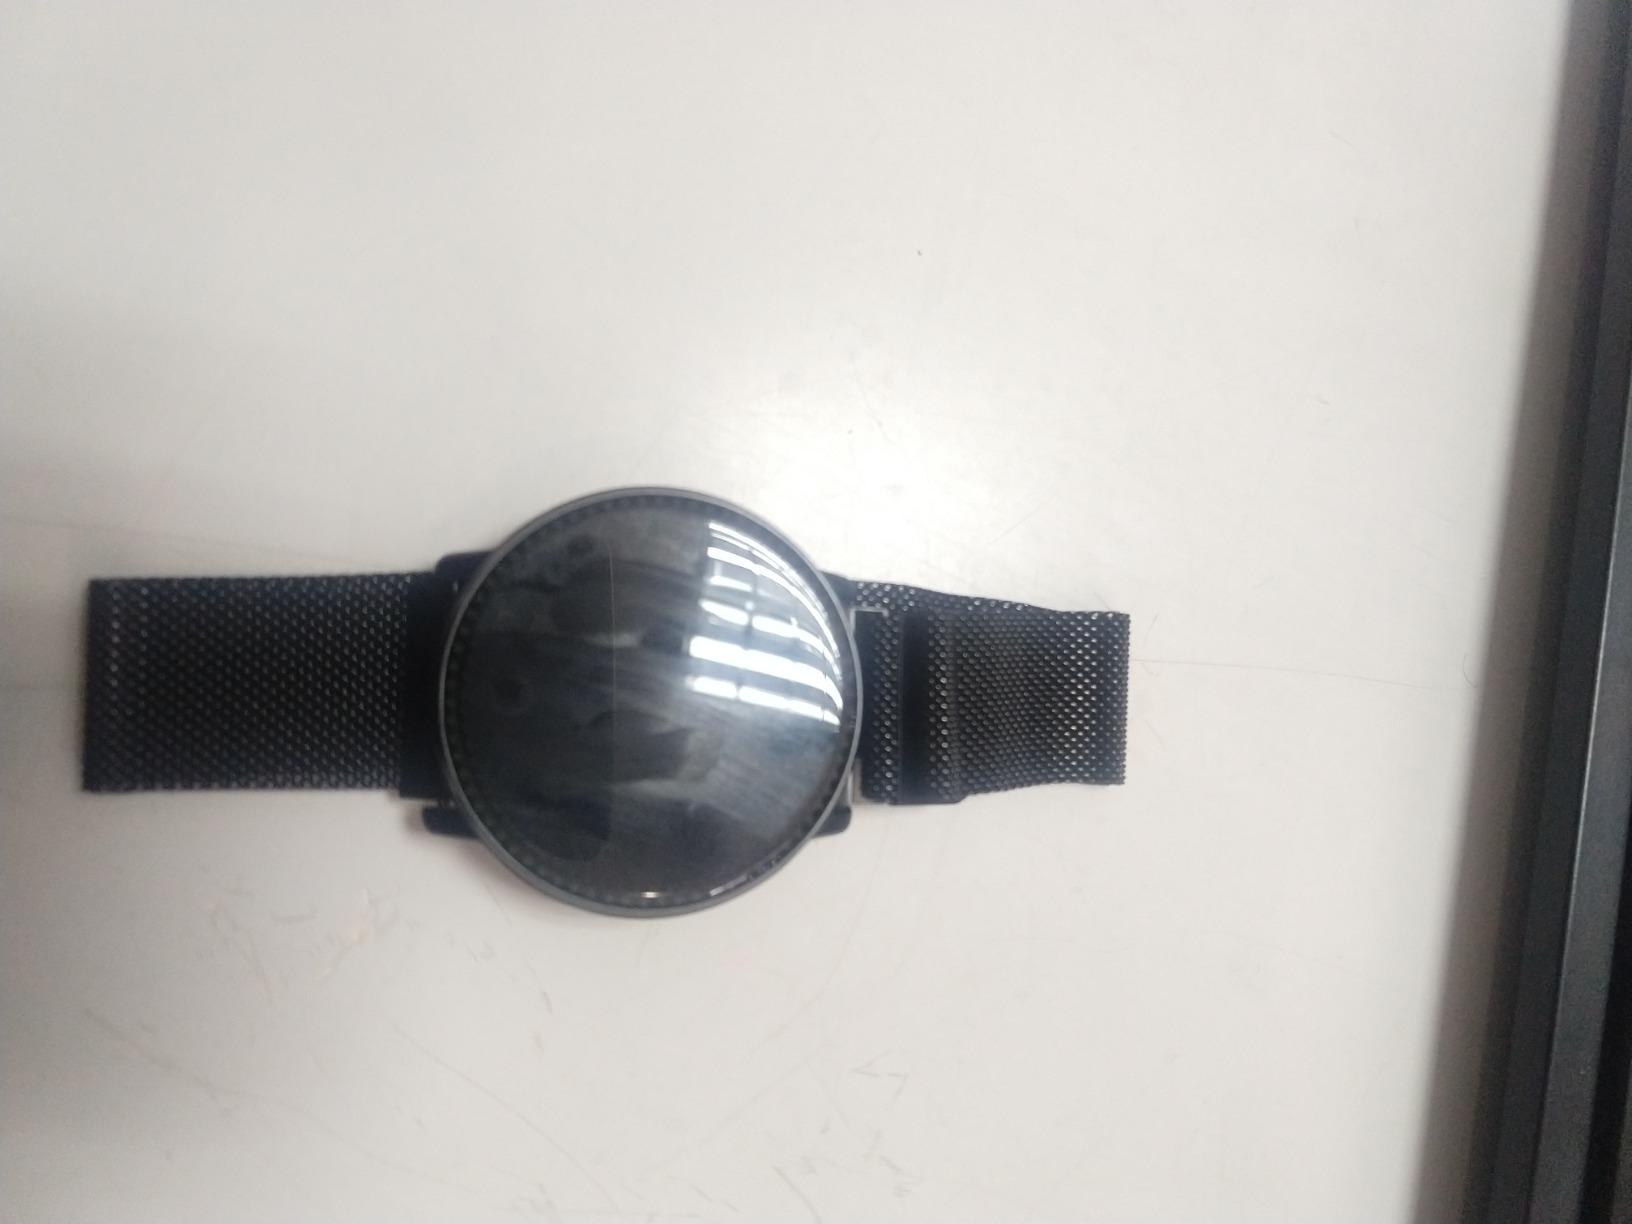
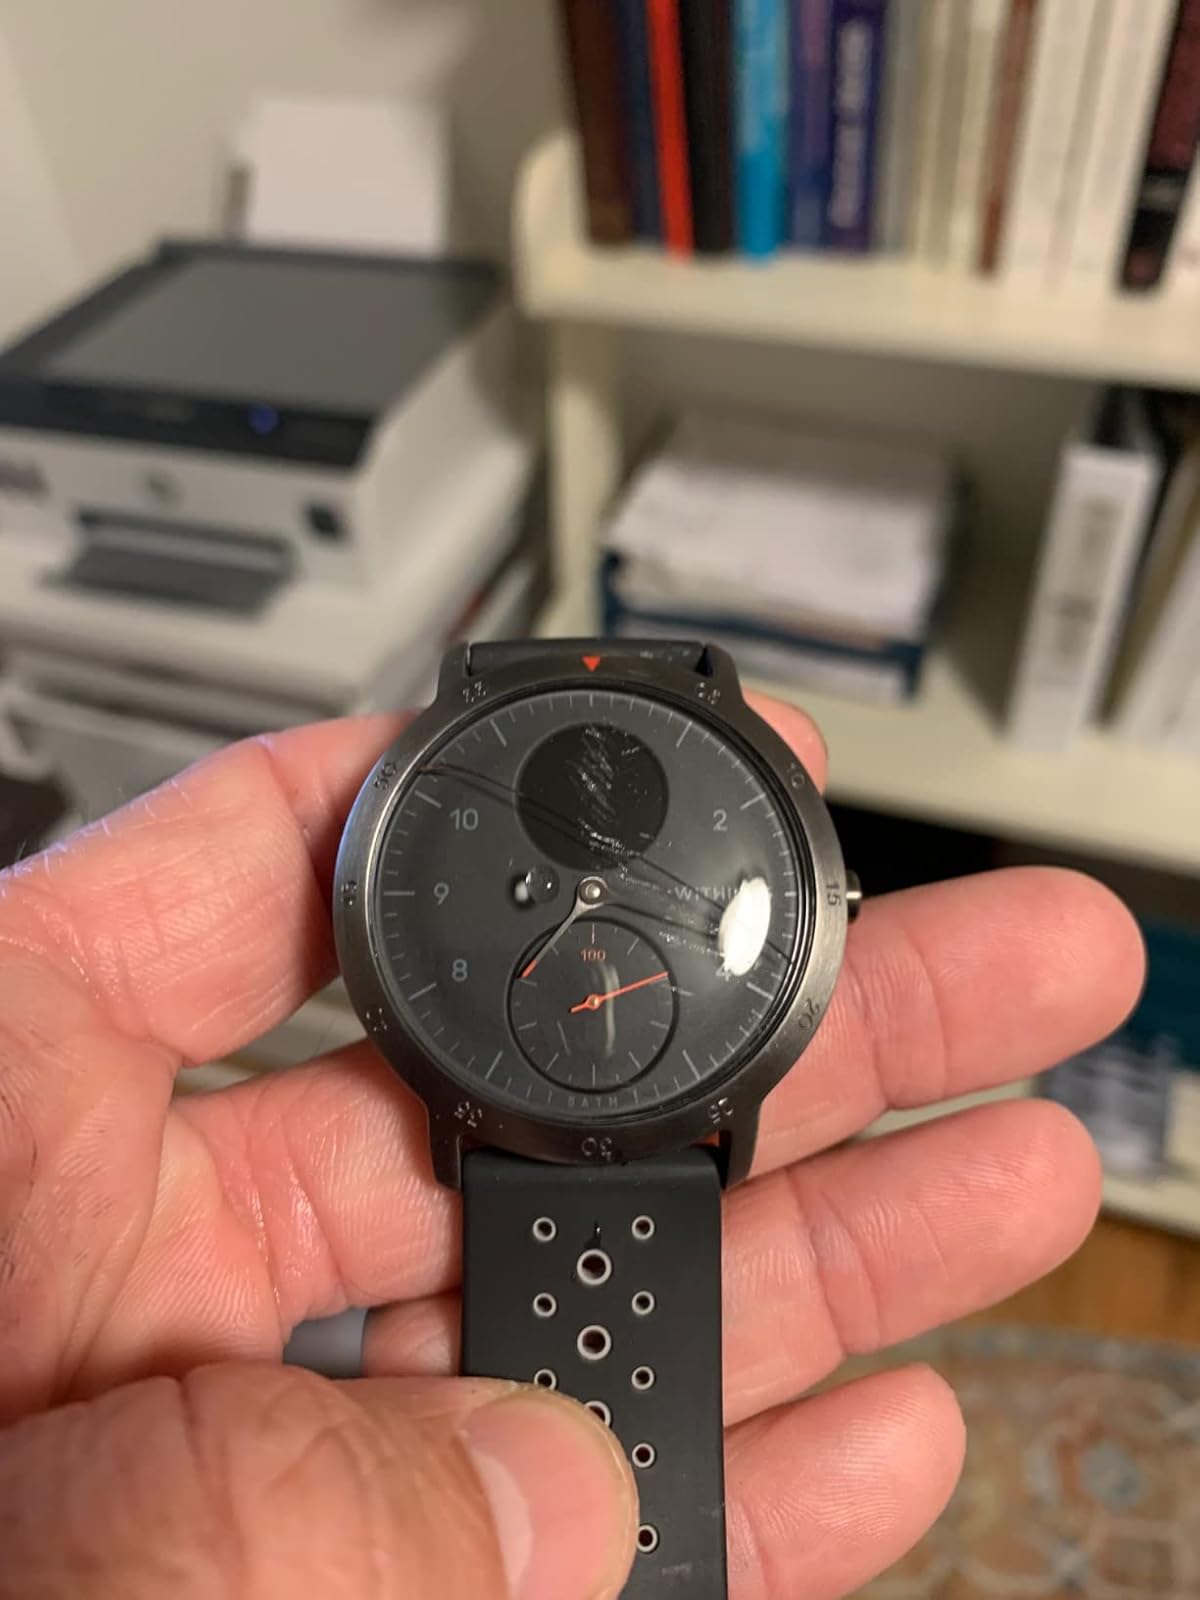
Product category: smartwatch
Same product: no